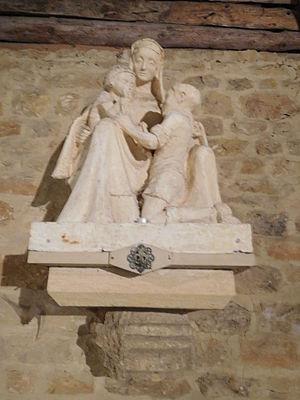
La statue de Notre-Dame-des-Scouts, dans la chapelle du même nom à Orval, près de l'abbaye.
La chapelle Notre-Dame-des-Scouts est un petit édifice religieux catholique sis dans les bois dominant les ruines de la première abbaye d’Orval, en Belgique. Construite par les scouts catholiques de Belgique et inaugurée en 1939 elle fut le lieu de rassemblement de nombreux camps et rallyes scouts.